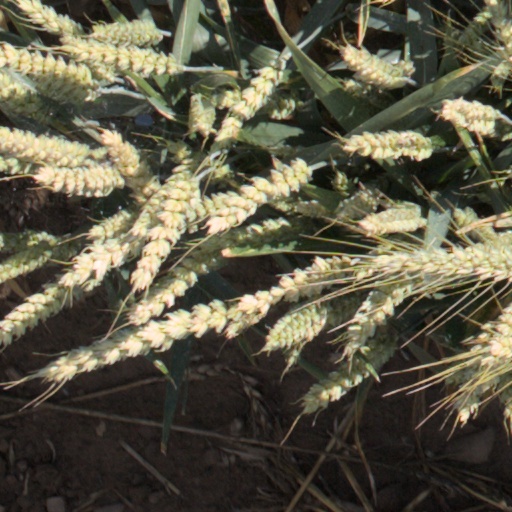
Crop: wheat